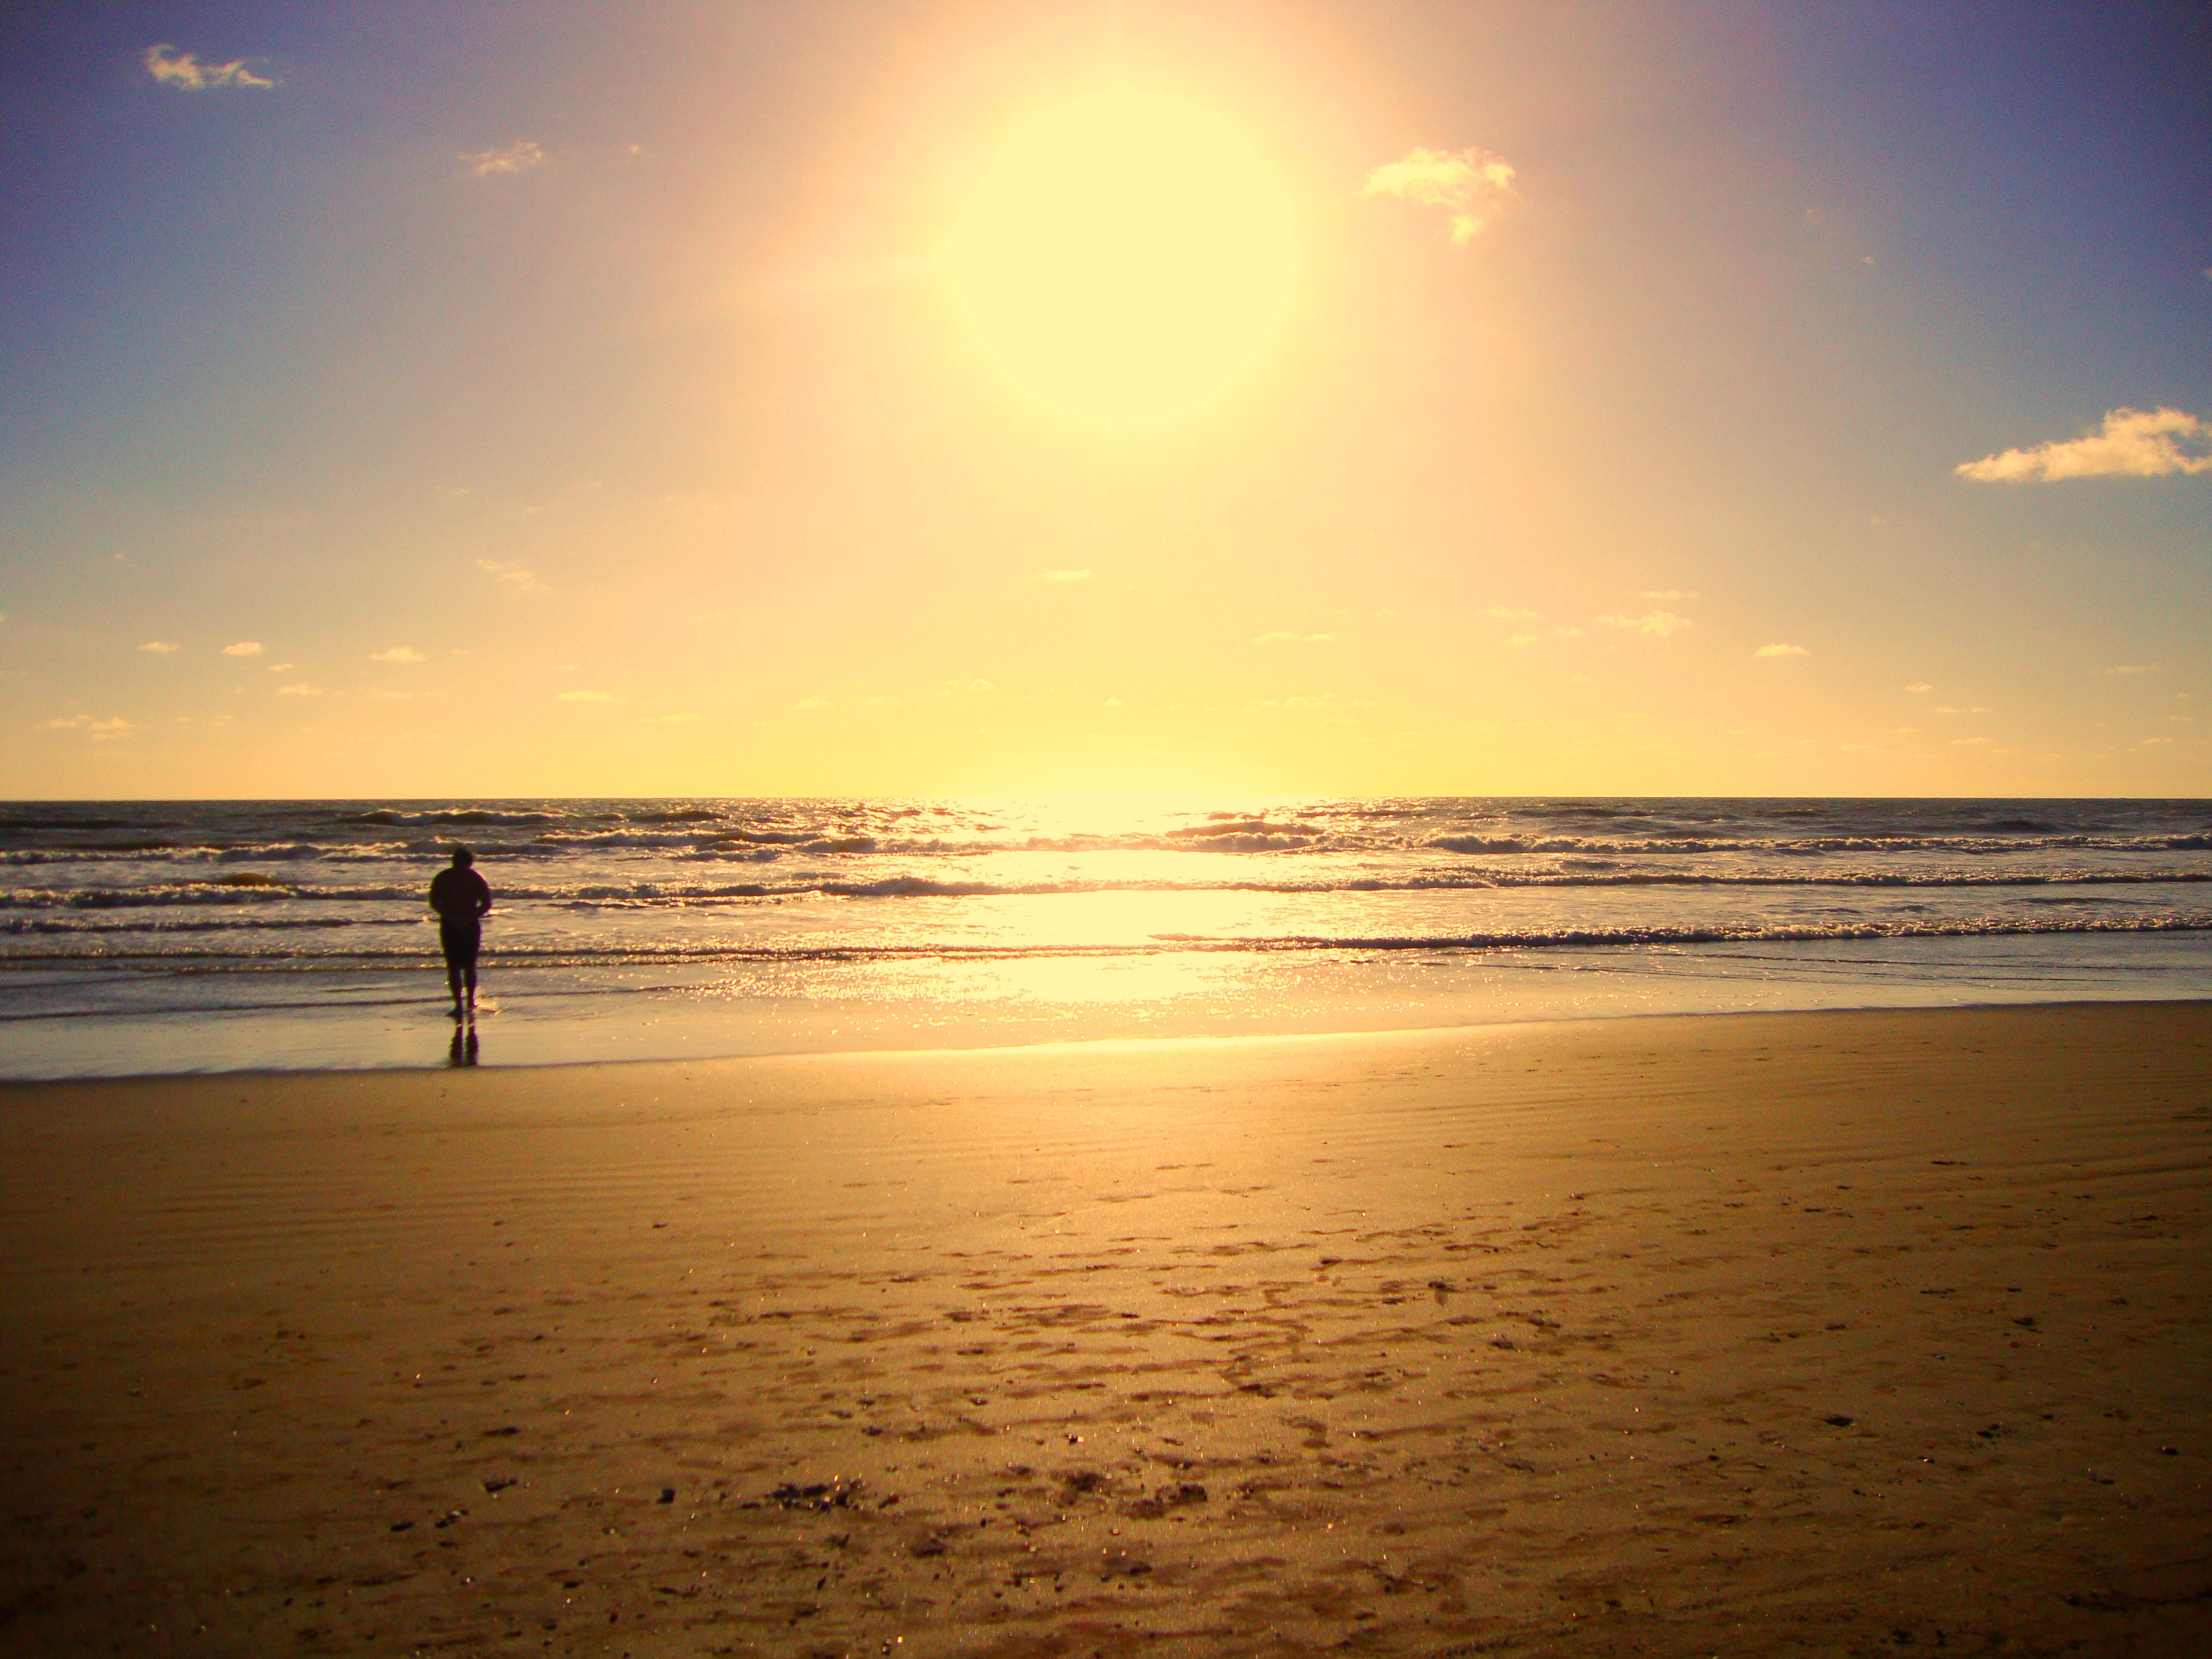
beach, sea, coast, sand, ocean, horizon, person, sun, sunrise, sunset, sunlight, morning, shore, wave, dawn, dusk, evening, body of water, argentina, afterglow, buenos aires, wind wave, santa teresita